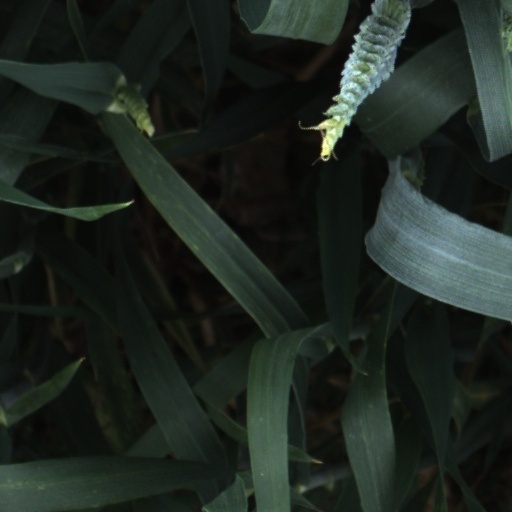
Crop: wheat